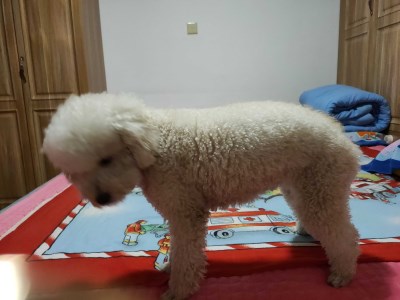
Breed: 7449-n000128-teddy